United States Navy ships

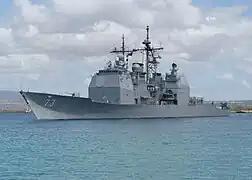
, a "Ticonderoga"-class cruiser.

Expeditionary mobile bases are semi-submersible, flexible, modular platforms providing that perform large-scale logistics movements such as the transfer of vehicles and equipment from sea to shore. These ships significantly reduce the dependency on foreign ports and provide support in the absence of port availability.